British Home Championship

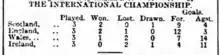
Early example of a printed league table showing the final positions of the teams (Dundee Courier, 1895–96)

Each team played every other team once (making for a total of three matches per team and six matches in total). Generally, each team played either one or two matches at home and the remainder away, with home advantage between two teams alternating each year (so if England played Scotland at home one year, they played them away the next).